Harvest: Massive Encounter

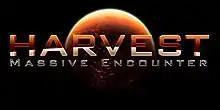

Harvest: Massive Encounter is a real-time strategy video game from independent developer and publisher Oxeye Game Studio. It was released on March 5, 2008. The game was awarded a second place in the Swedish Game Awards 2007.